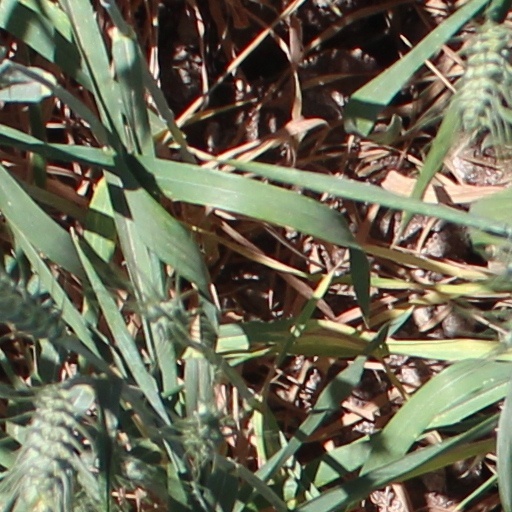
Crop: wheat